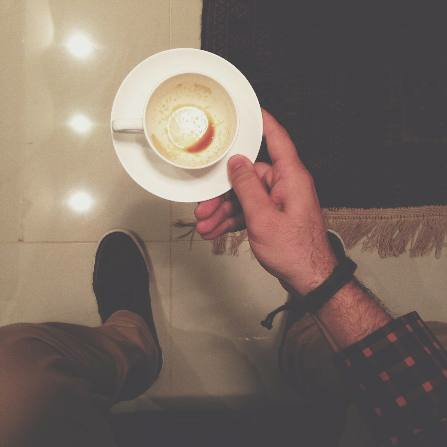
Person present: No